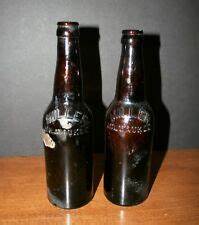
Waste category: glass